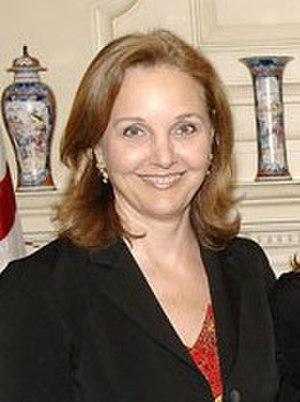
Josette Sheeran, une diplomate américaine née en 1954, est, depuis avril 2012, vice-présidente du forum économique mondial.